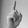
ASL letter: D